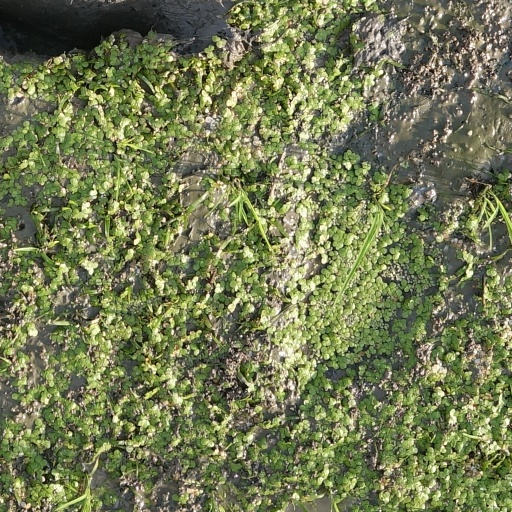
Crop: rice